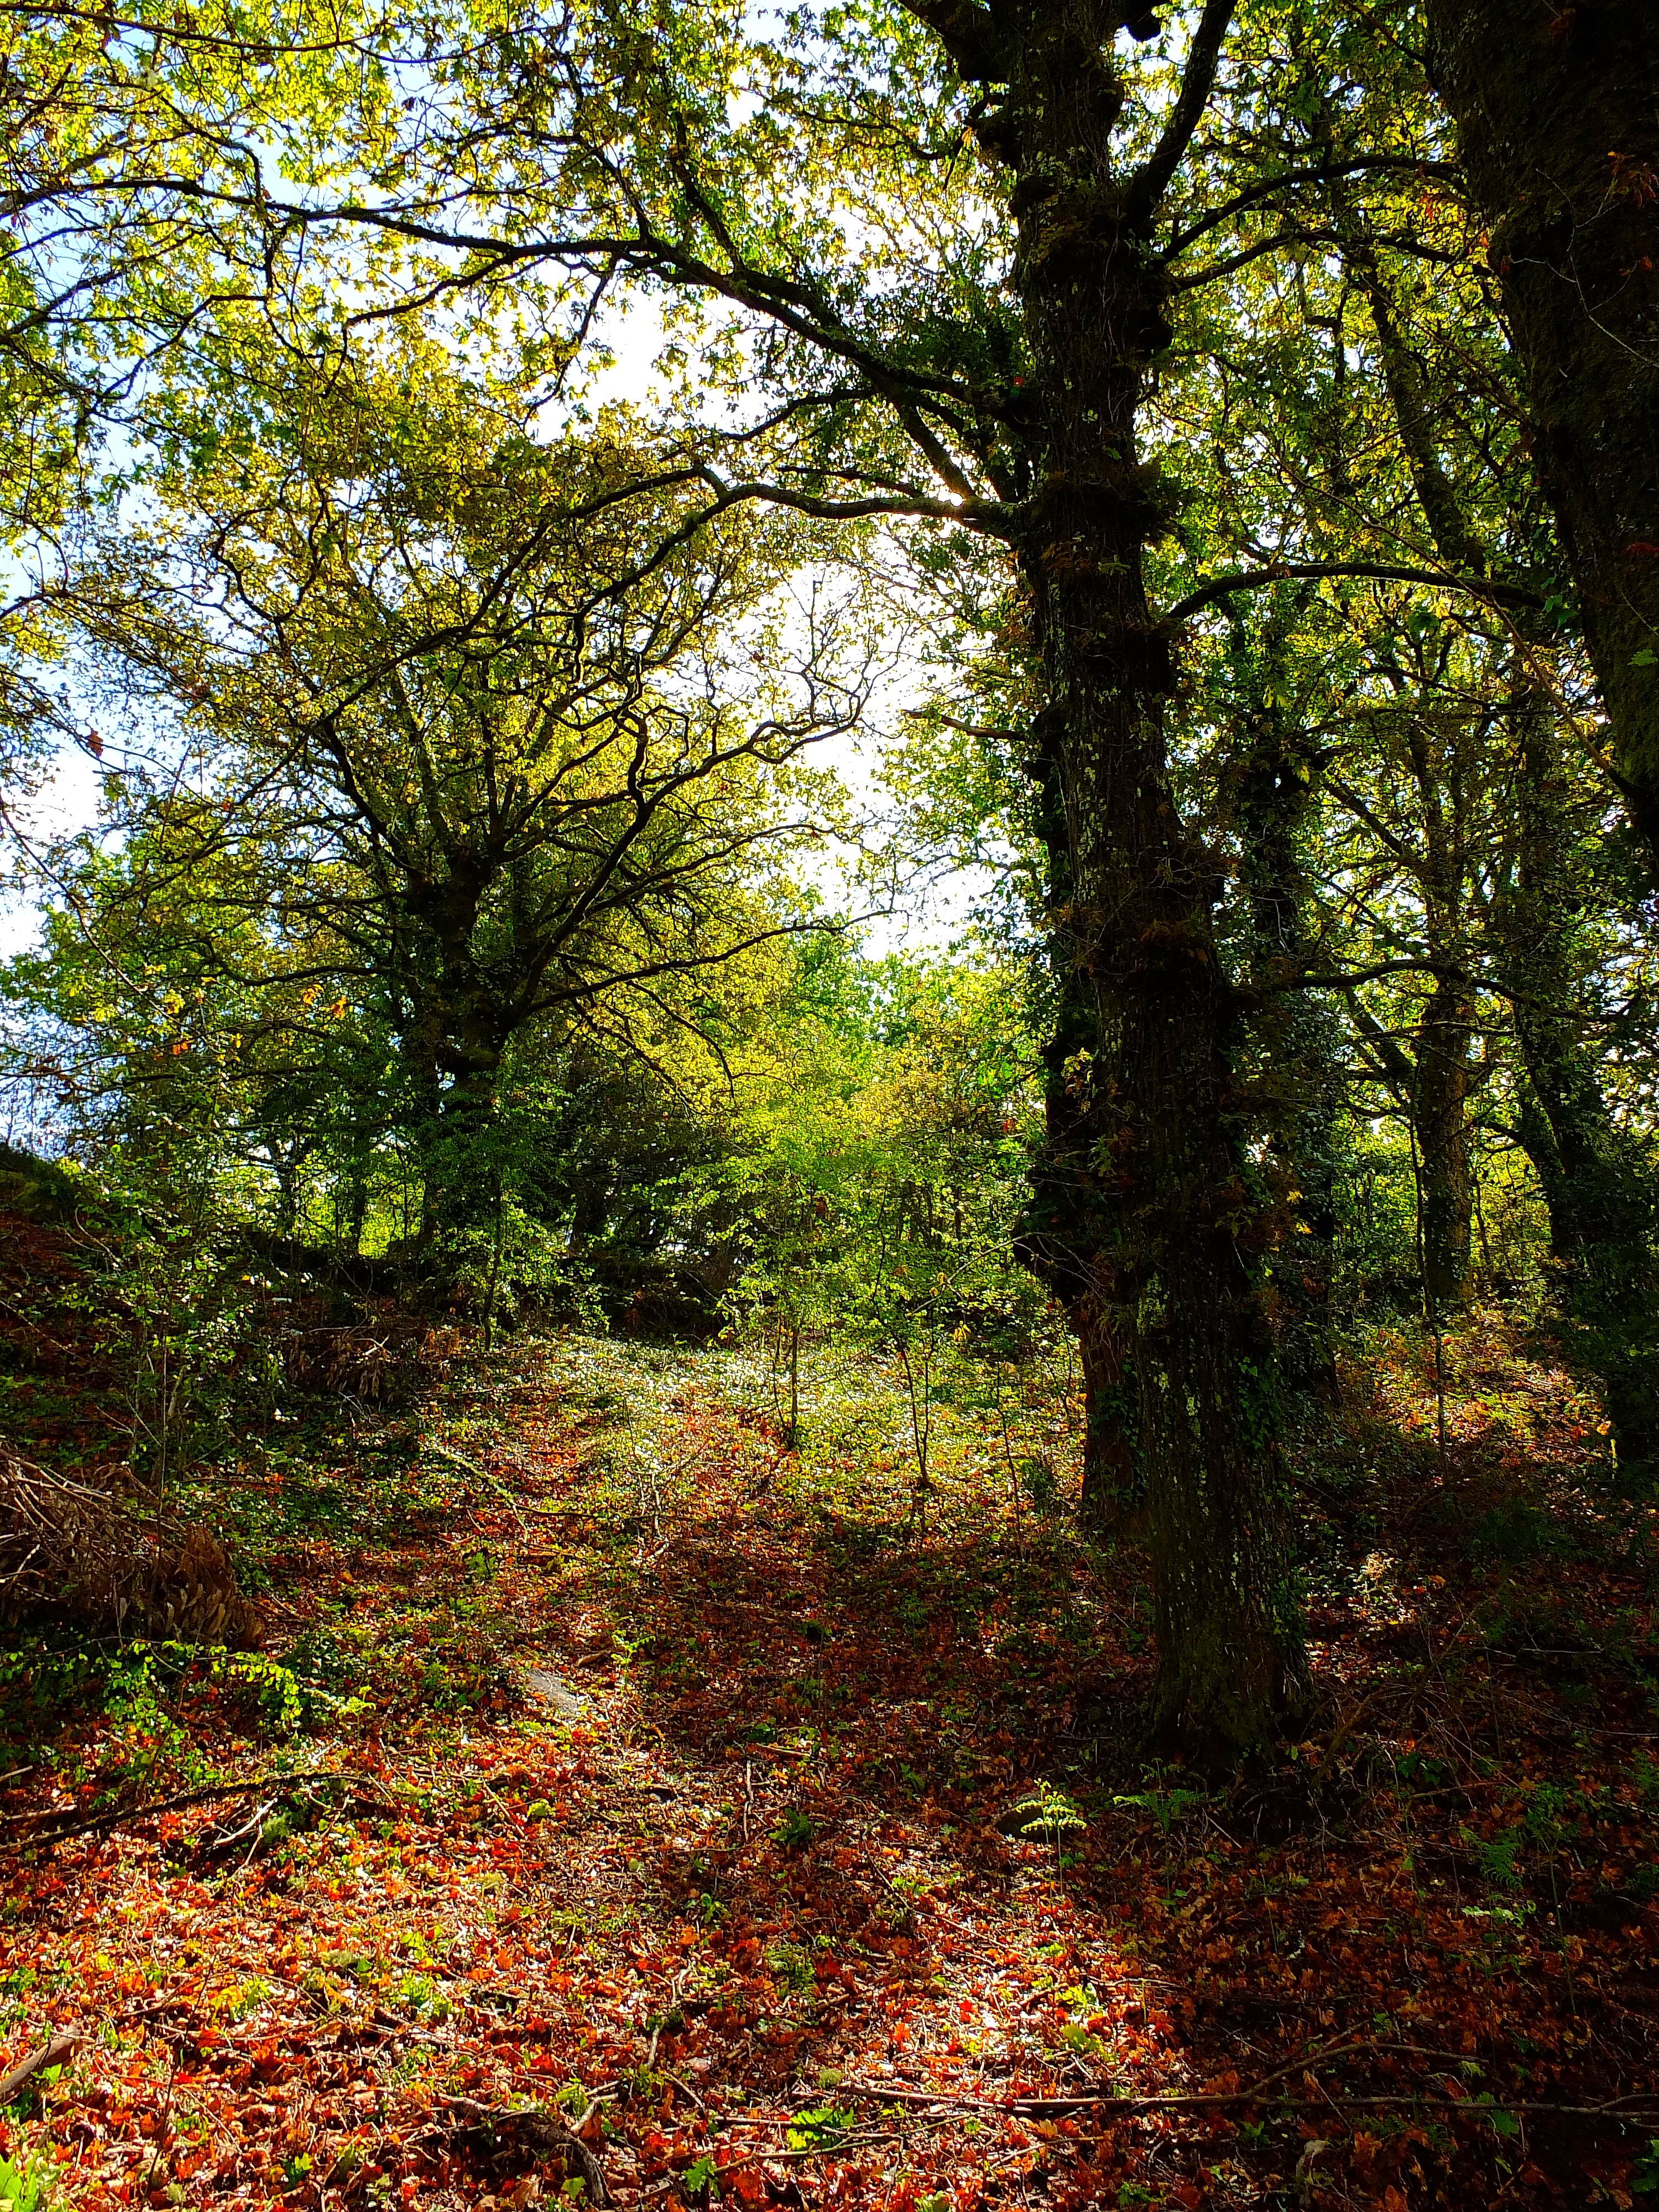
landscape, tree, forest, branch, plant, trail, sunlight, leaf, autumn, season, spain, deciduous, espaa, galicia, pontevedra, grove, paisajes, woodland, habitat, ecosystem, ggl1, gaby1, pontevedragaliciaespaa, cotobade, fujifilmxs1, biome, old growth forest, natural environment, woody plant, temperate broadleaf and mixed forest, temperate coniferous forest